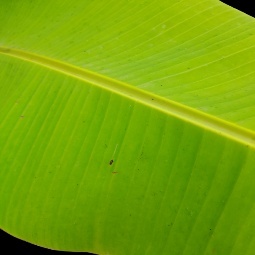
Label: Sulphur